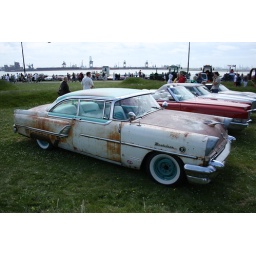
Sunset Boulevard 2009 in Hoek van Holland - US car meeting